Krasnoyarsk

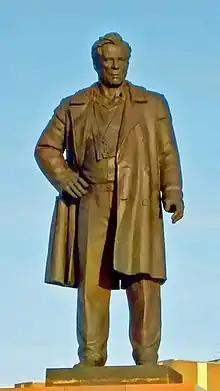
Monument to Viktor Astafyev

Like Novosibirsk, Krasnoyarsk has a special city district called Akademgorodok ("Academic Town"), where several scientific research institutes are located. Krasnoyarsk's Institute of Biophysics is known for a 1973–1985 experiment on ecological isolation of human beings (the "Bios Experiment"). Sukachev Institute of Forest, founded in 1944 at Moscow and relocated to Krasnoyarsk in 1959.